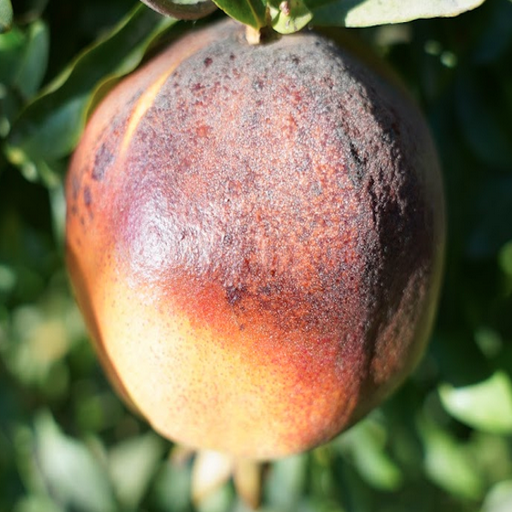
Label: Sunburn